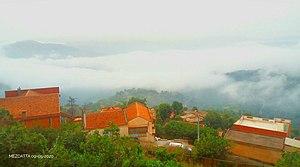
Mezdatta est un village de la grande Kabylie situé à 15 km au sud-ouest de la Commune de Tizi ouzou, l'arsh de Betrouna, dans la Wilaya de Tizi Ouzou, en Algérie.